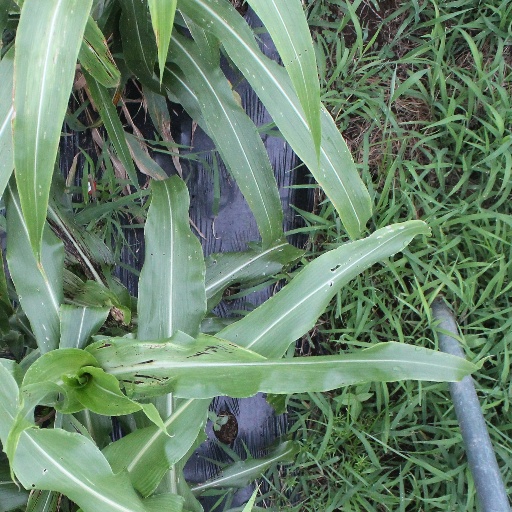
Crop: sorghum